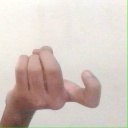
अक्षर: ज